Higashi-Yodogawa Station

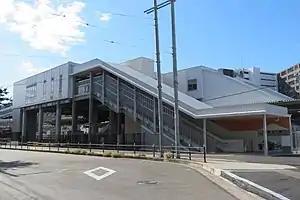
Station building

is a train station in Yodogawa-ku, Osaka, Osaka Prefecture, Japan.